Portuguese Restoration War

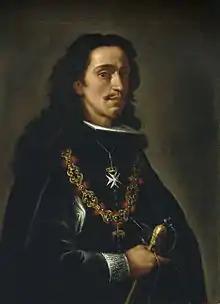
John of Austria was instrumental in leading the Habsburg forces.

Cardinal Richelieu, the chief adviser to Louis XIII of France, was fully aware of the fact that France was operating under strained circumstances. Louis was at war with Spain at that time; he had to control rebellions within France that were supported and financed by Madrid and had to send French armies to fight the Spanish Habsburgs on three different fronts. In addition to their shared frontier at the Pyrenees, Philip IV of Spain, formerly Philip III of Portugal as well, reigned, under various titles, in Flanders and the Franche-Comté, to the north and east of France. In addition, Philip IV controlled large territories in Italy, where he could, at will, impose a fourth front by attacking French-controlled Savoy.